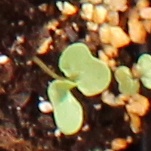
Label: Canola